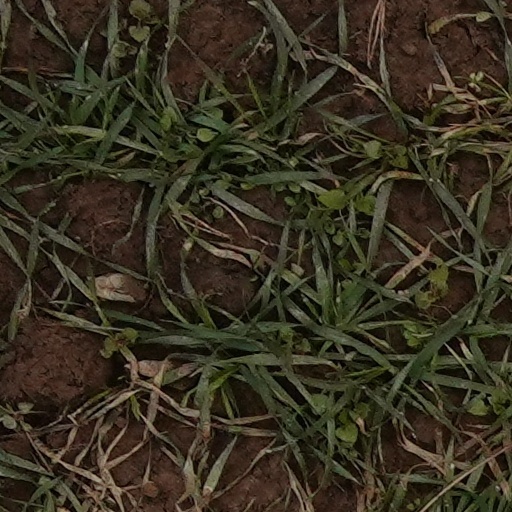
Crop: wheat